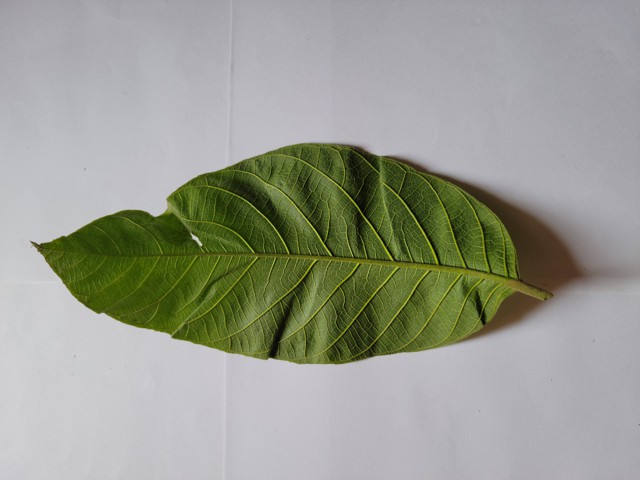
Plant: chapalish